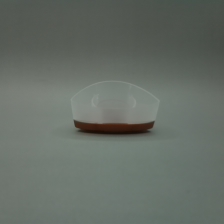
Color: white/transparent
Cap type: flip-top cap